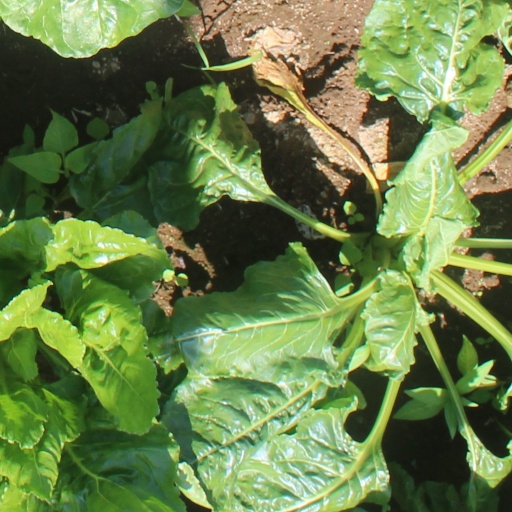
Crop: sugar beet